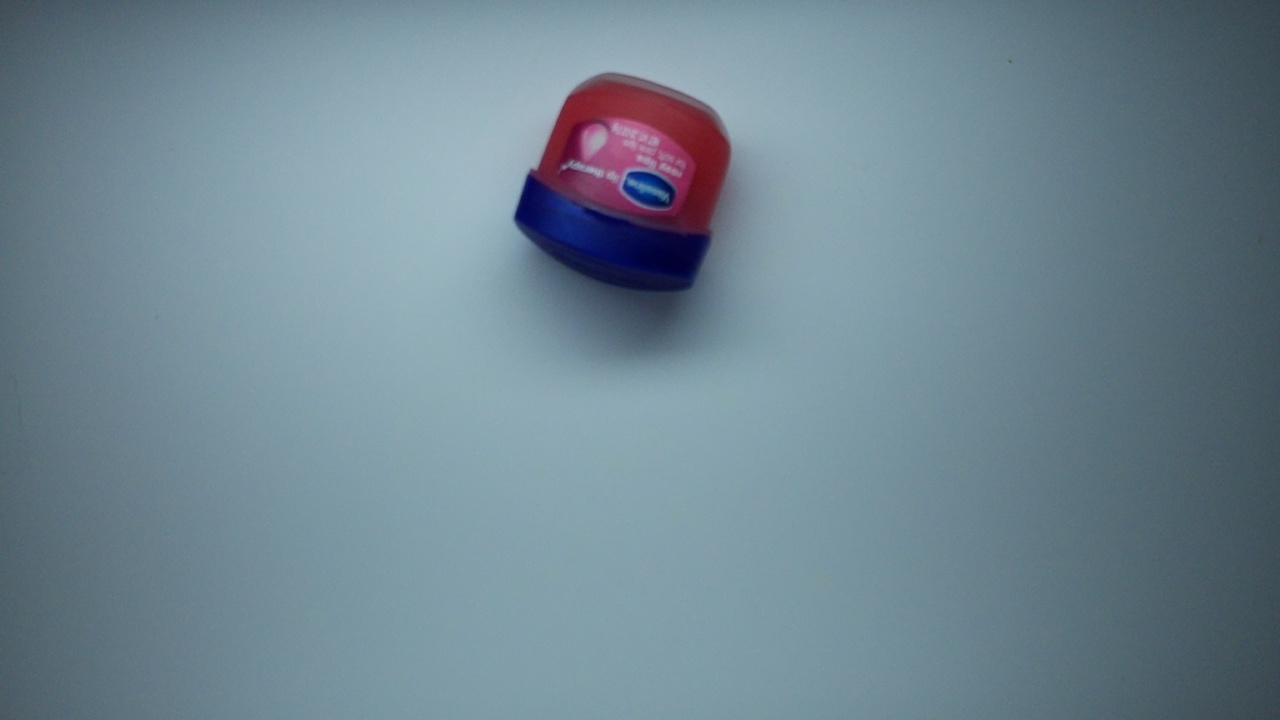
Label: trash